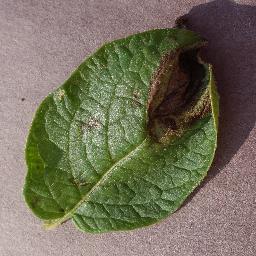
Label: Potato___Late_blight